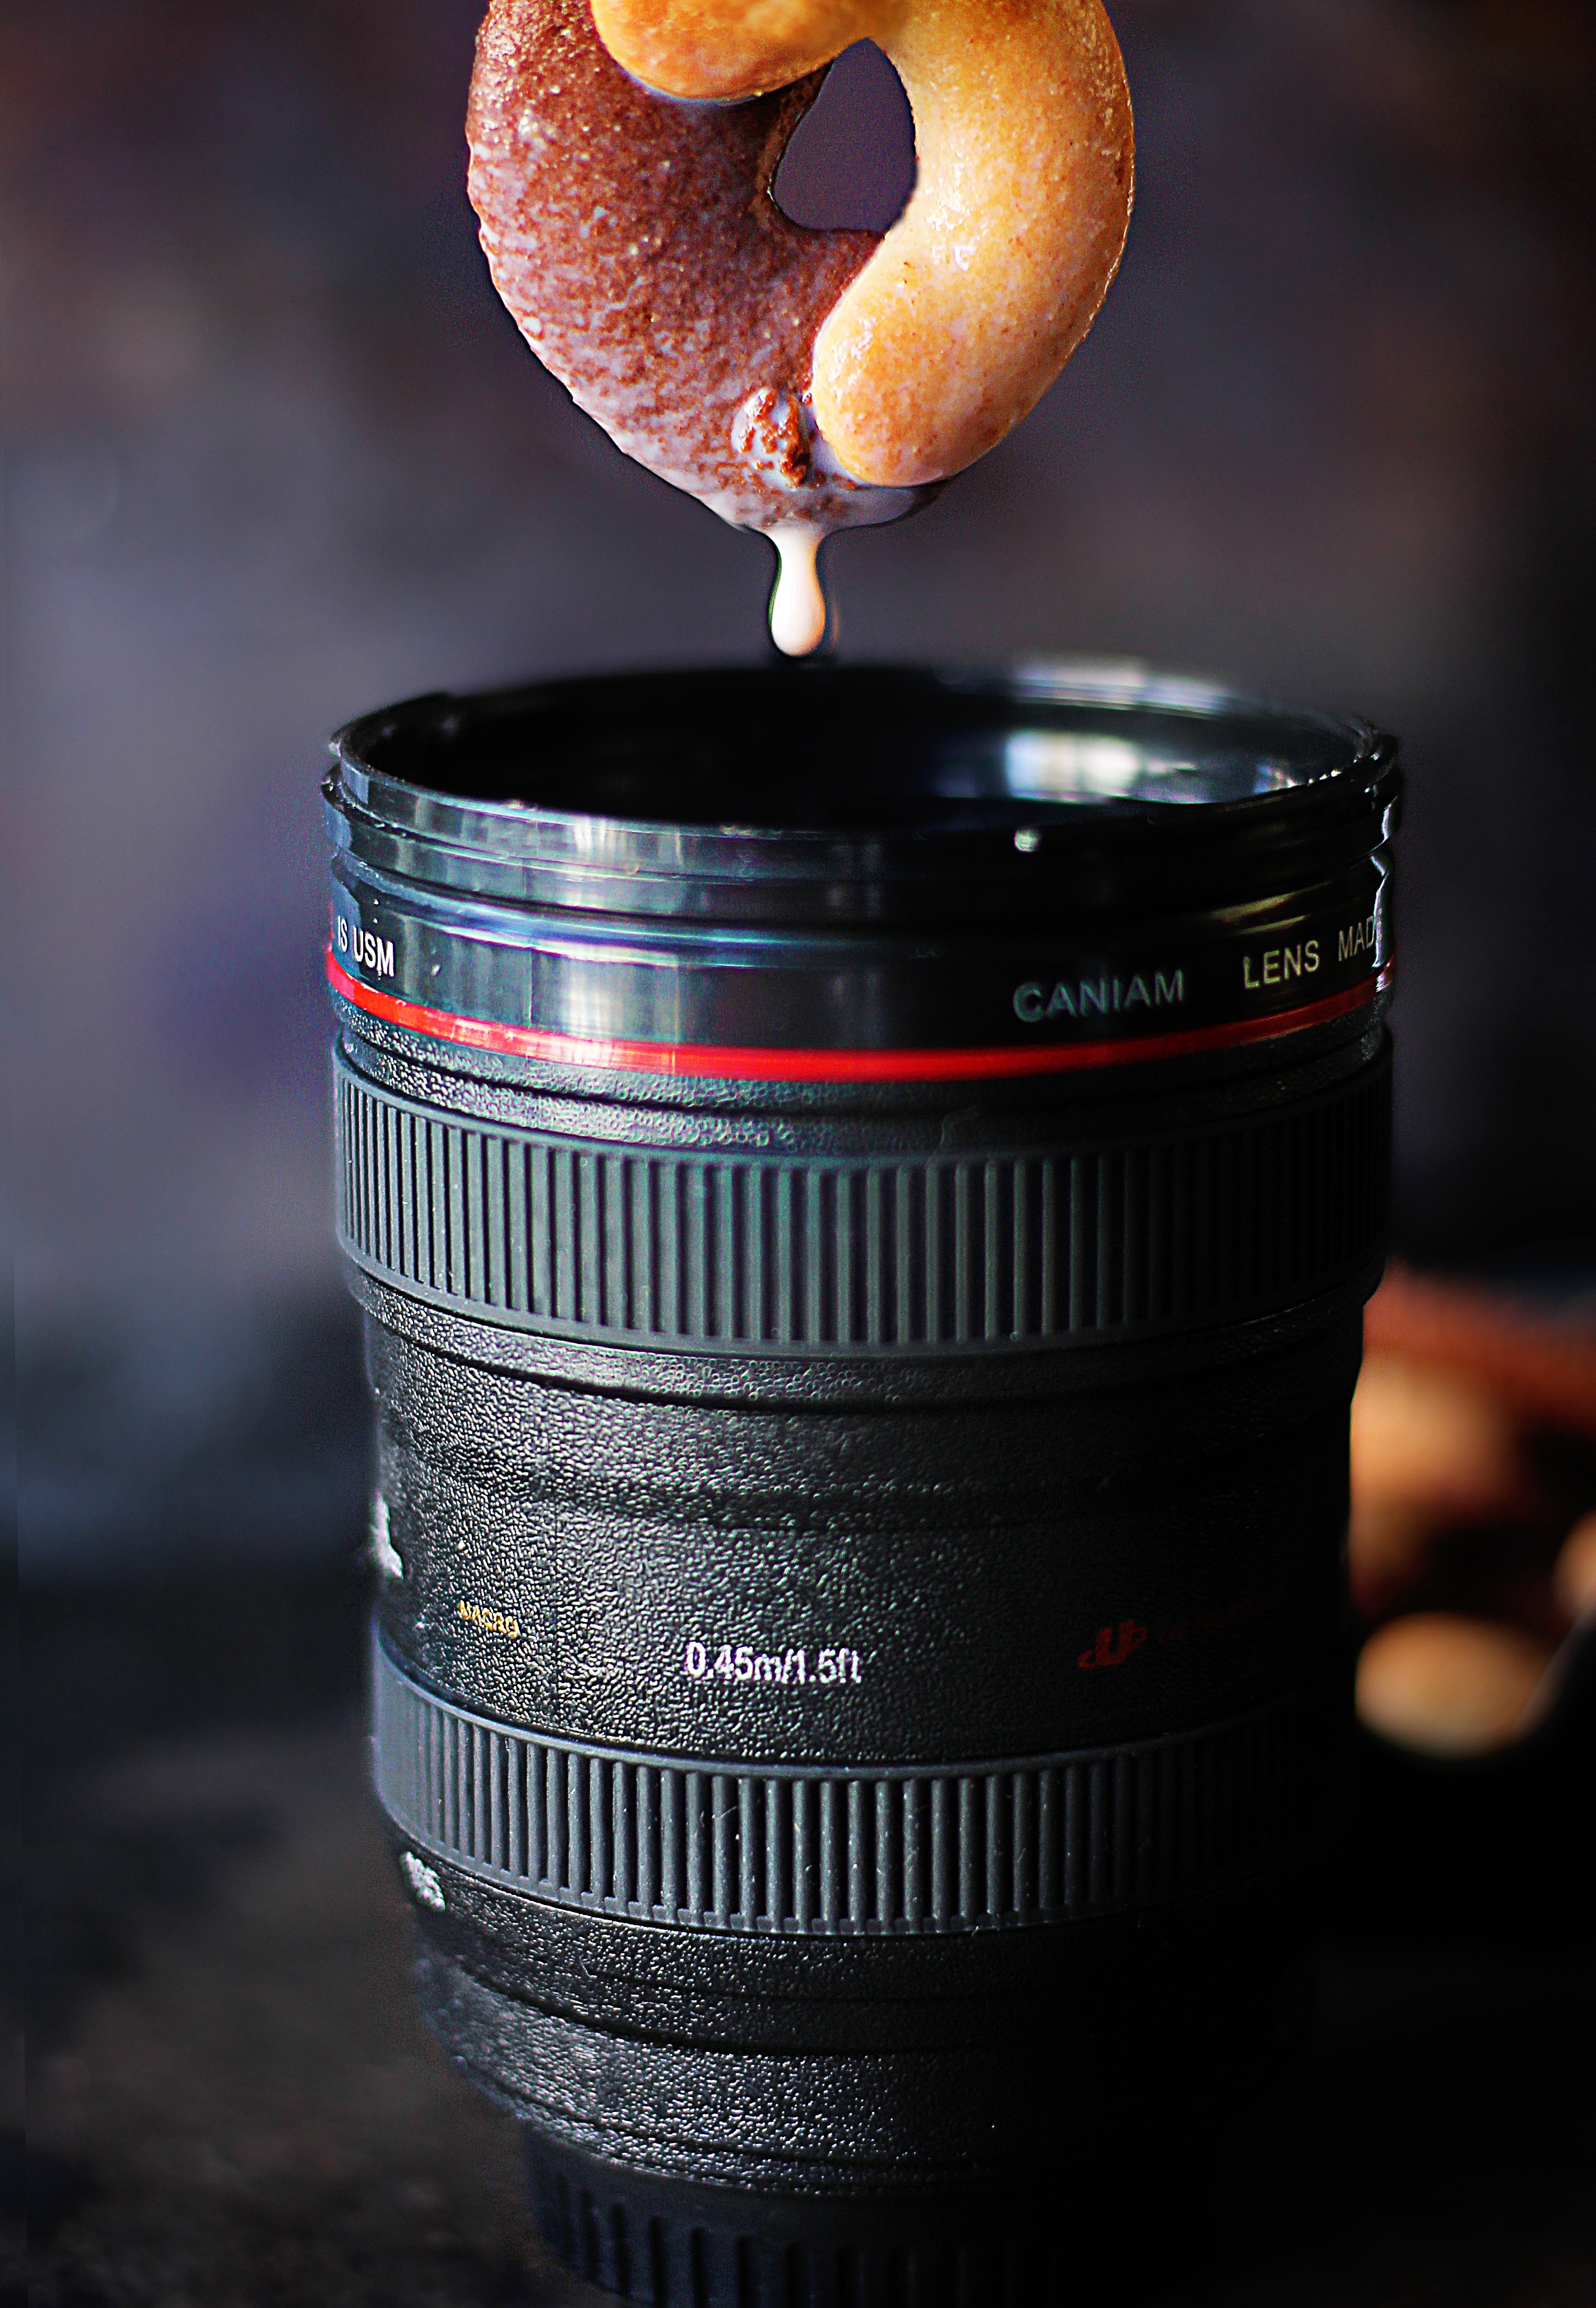
photography, black, lighting, close up, photograph, camera lens, man made object, single lens reflex camera